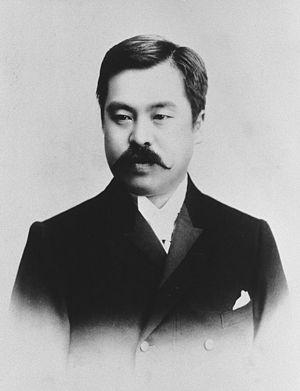
Le prince Konoe Atsumaro, né le 10 août 1863 à Kyoto et décédé à l'âge de 40 ans le 1ᵉʳ janvier 1904 à Tokyo, est un homme politique et journaliste japonais de l'ère Meiji qui fut le 3ᵉ président de la chambre des pairs du Japon et le 7ᵉ président de l'école pour aristocrates Gakushūin. Il est également le père du premier ministre Fumimaro Konoe.